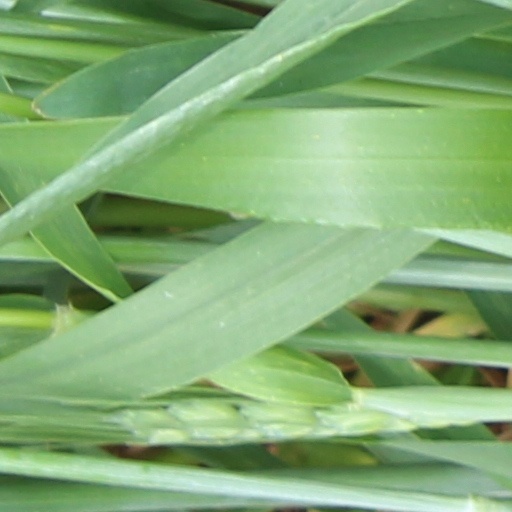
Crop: wheat